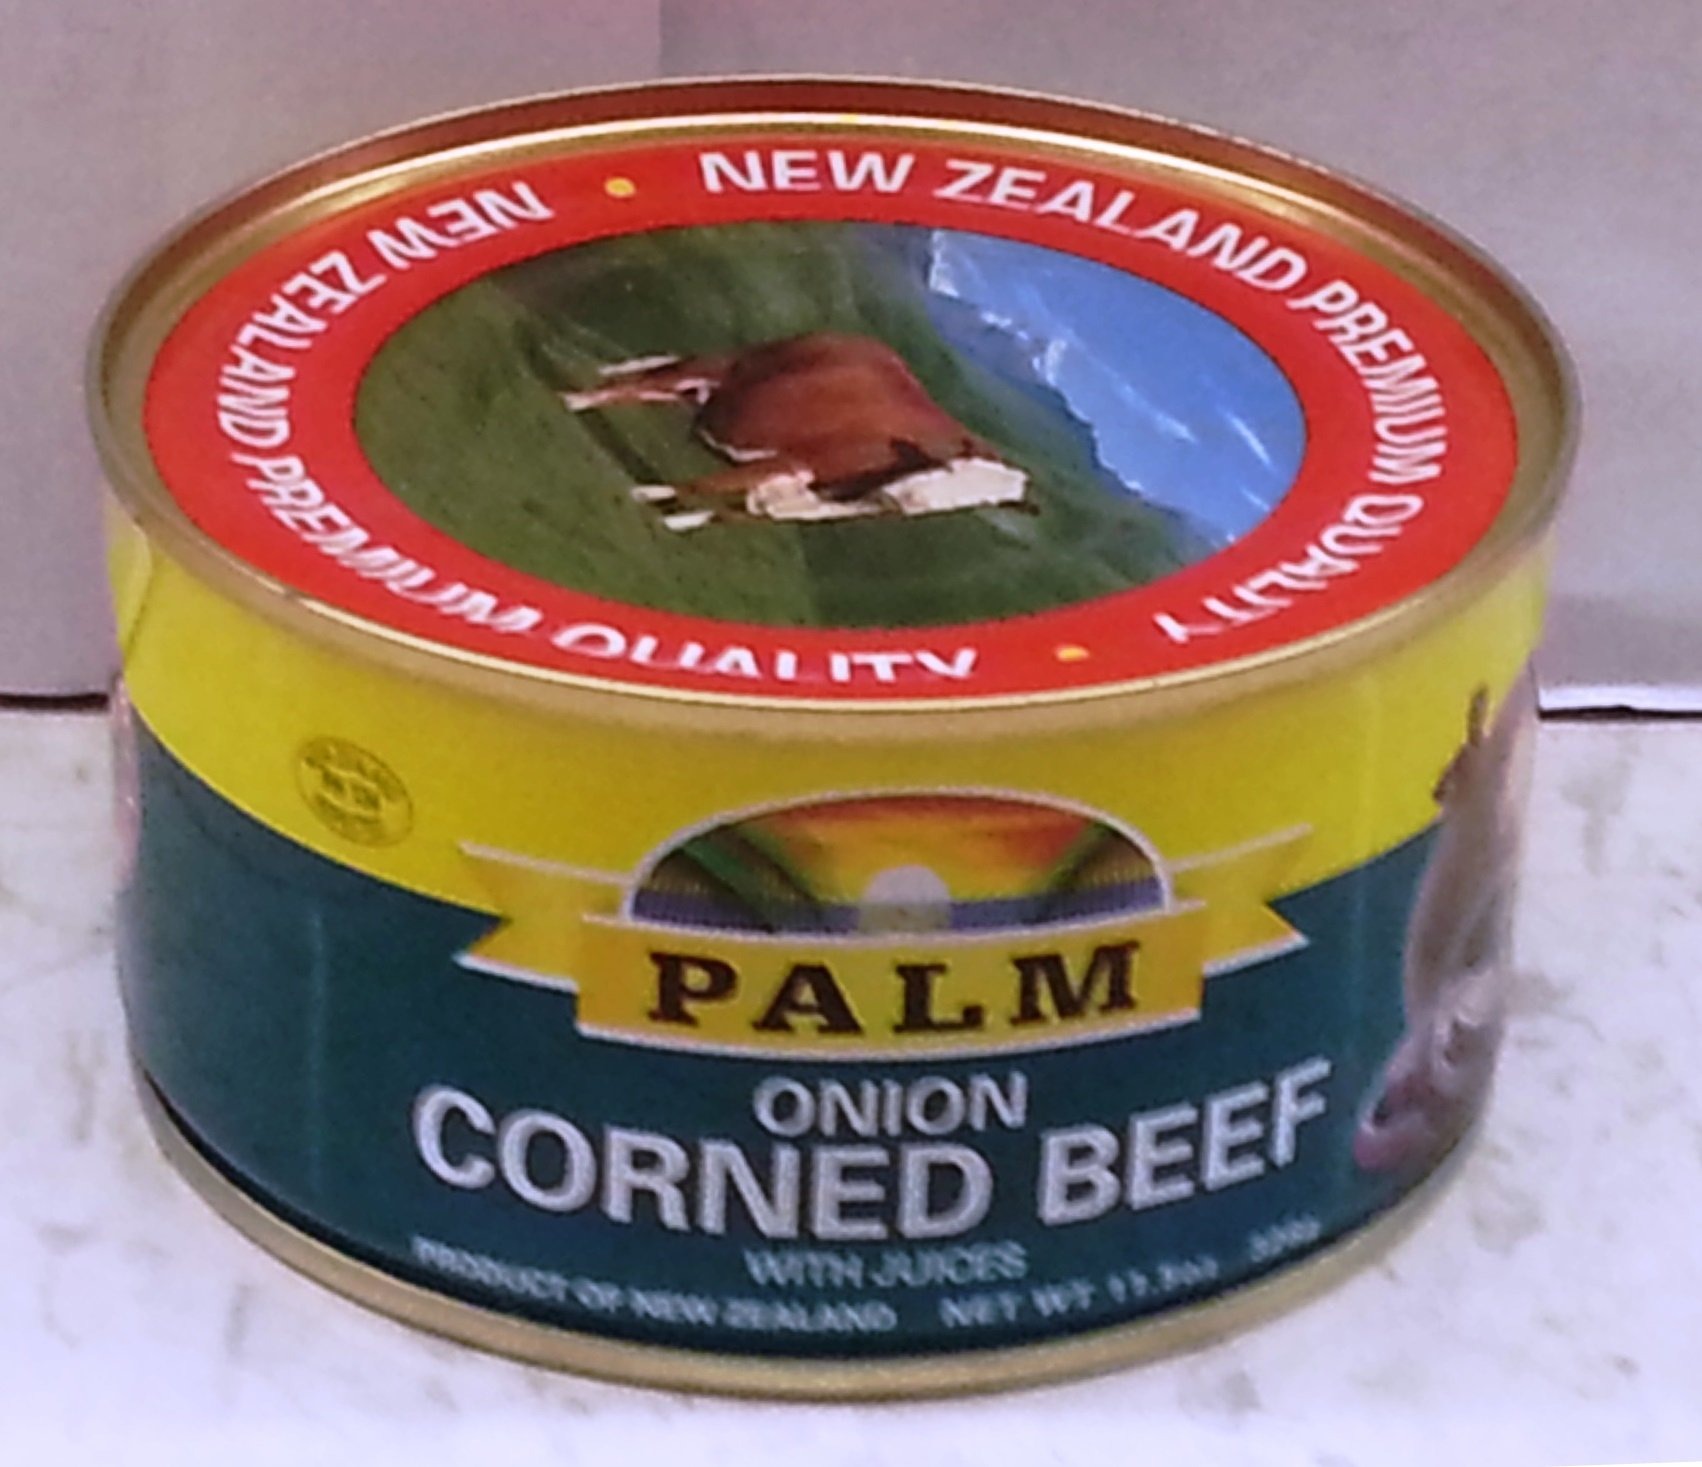
Item Name: Palm Onion Corned Beef 11.5oz (6 Pack)
Value: 69.0
Unit: Ounce

Price: 9.88